Tougaloo College

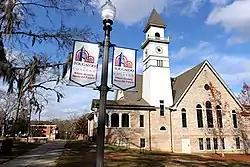
Woodworth Chapel on campus

The campus is in Jackson, and in Madison County. The campus includes a Historic District, which comprises ten buildings that are each listed on the National Register of Historic Places. The Robert O. Wilder Building, built in 1860 and also known as "The Mansion", overlooks the ensemble of buildings forming the college's historic core.